Buses in Malta

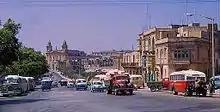
Malta buses in Marsa in 1967

The operation model dated back to a system introduced in 1977. The ATP authority determined the schedules, which were then operated by the private bus owners, who remained responsible for the condition and upkeep of their buses, either as owner operators, or in groups. As such, several buses were kept at the family homes of the drivers in question, or based in small garage locations.